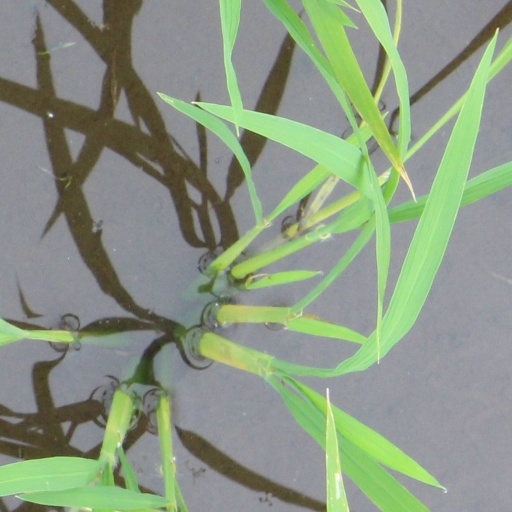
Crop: rice